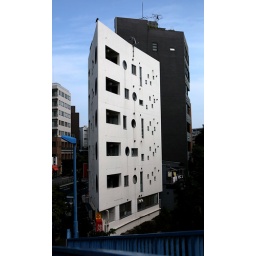
A thin wedge of an office building on Meiji Dori, near Hiroo, Tokyo.